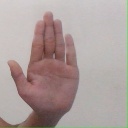
अक्षर: ध